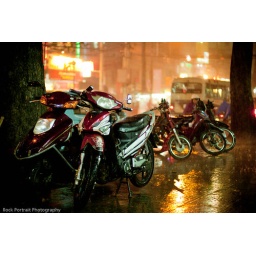
A downpour in Nguyen Tri Phuong bathes the streets in the diffused orange light of the street lamps.